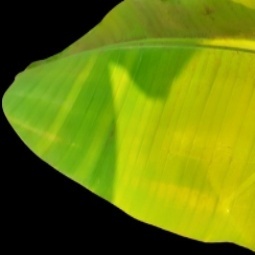
Label: Zinc